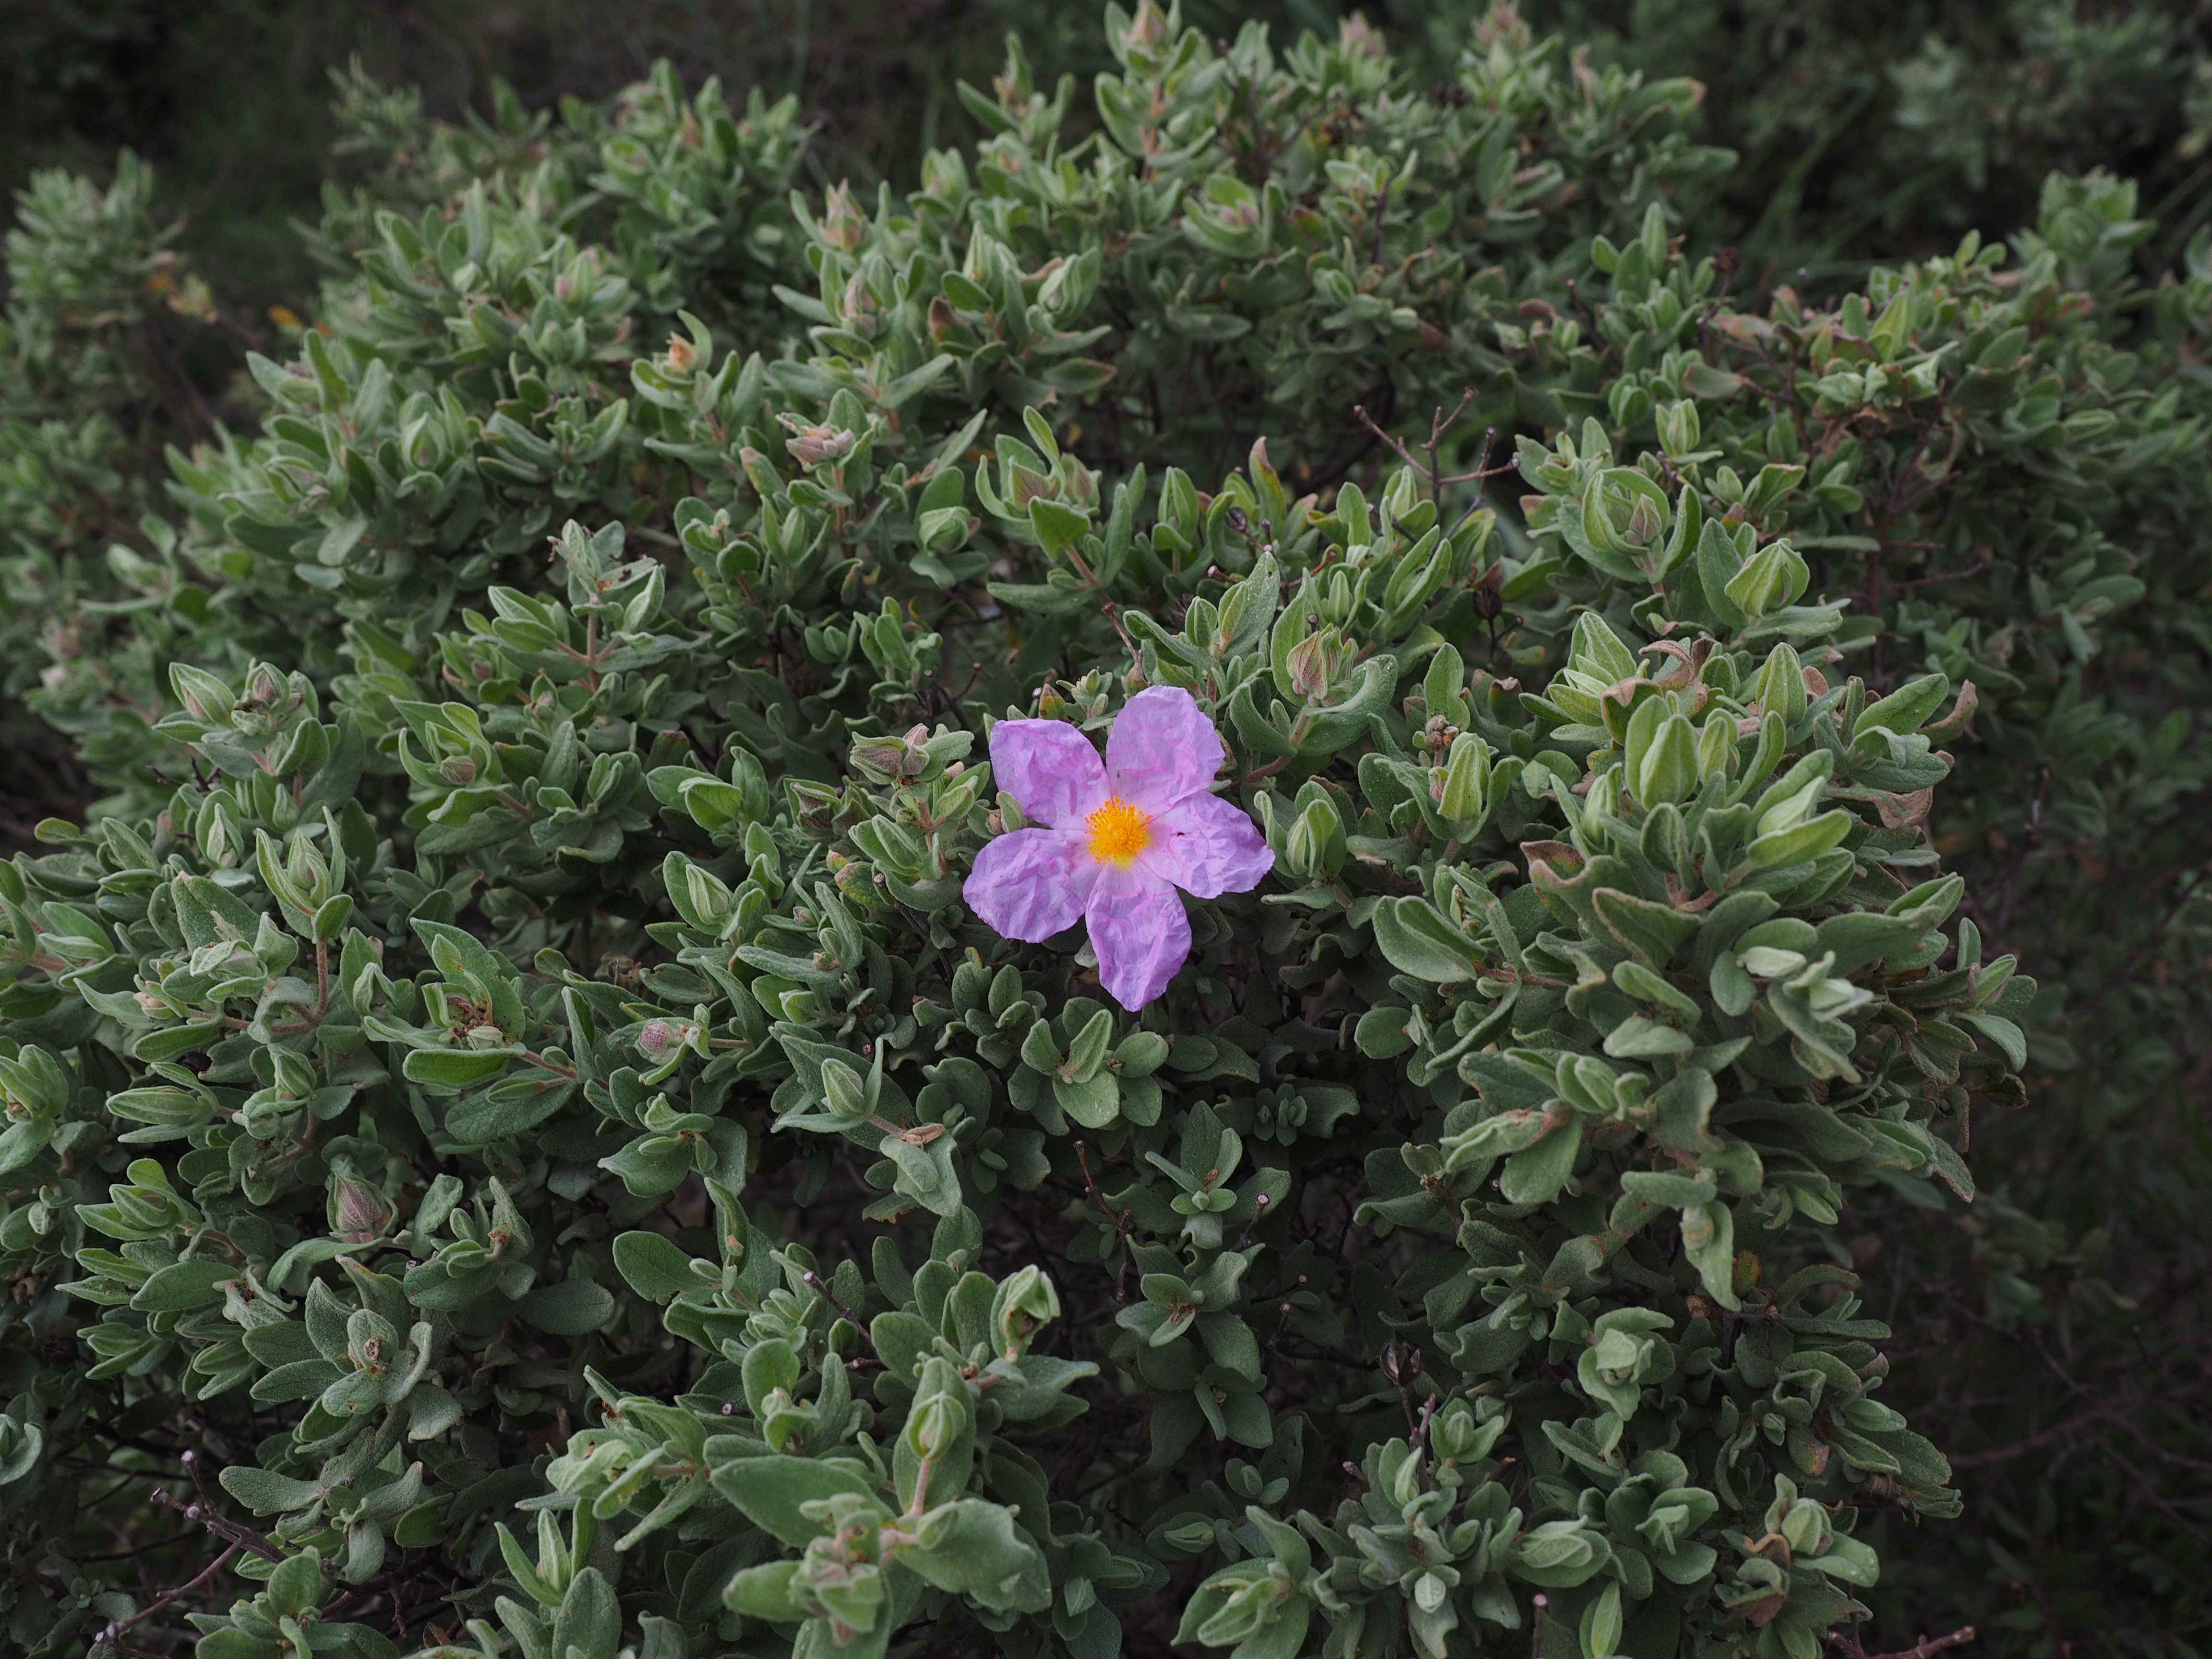
blossom, plant, flower, purple, bloom, mediterranean, evergreen, pink, flora, wildflower, shrub, garrigue, cistus, rockrose, flowering plant, subshrub, land plant, whitish rock rose, cistus albidus, rock rose plant, cistaceae, shrub heath formation, macchie, silver white cistus